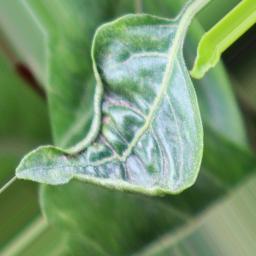
Label: mites_and_trips